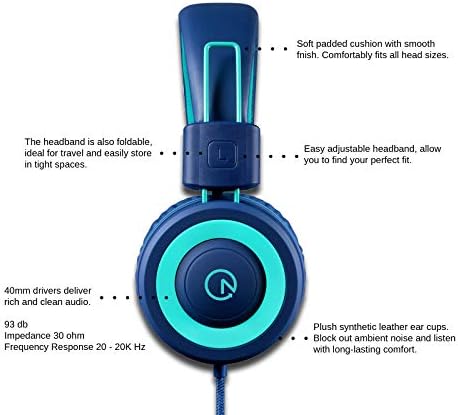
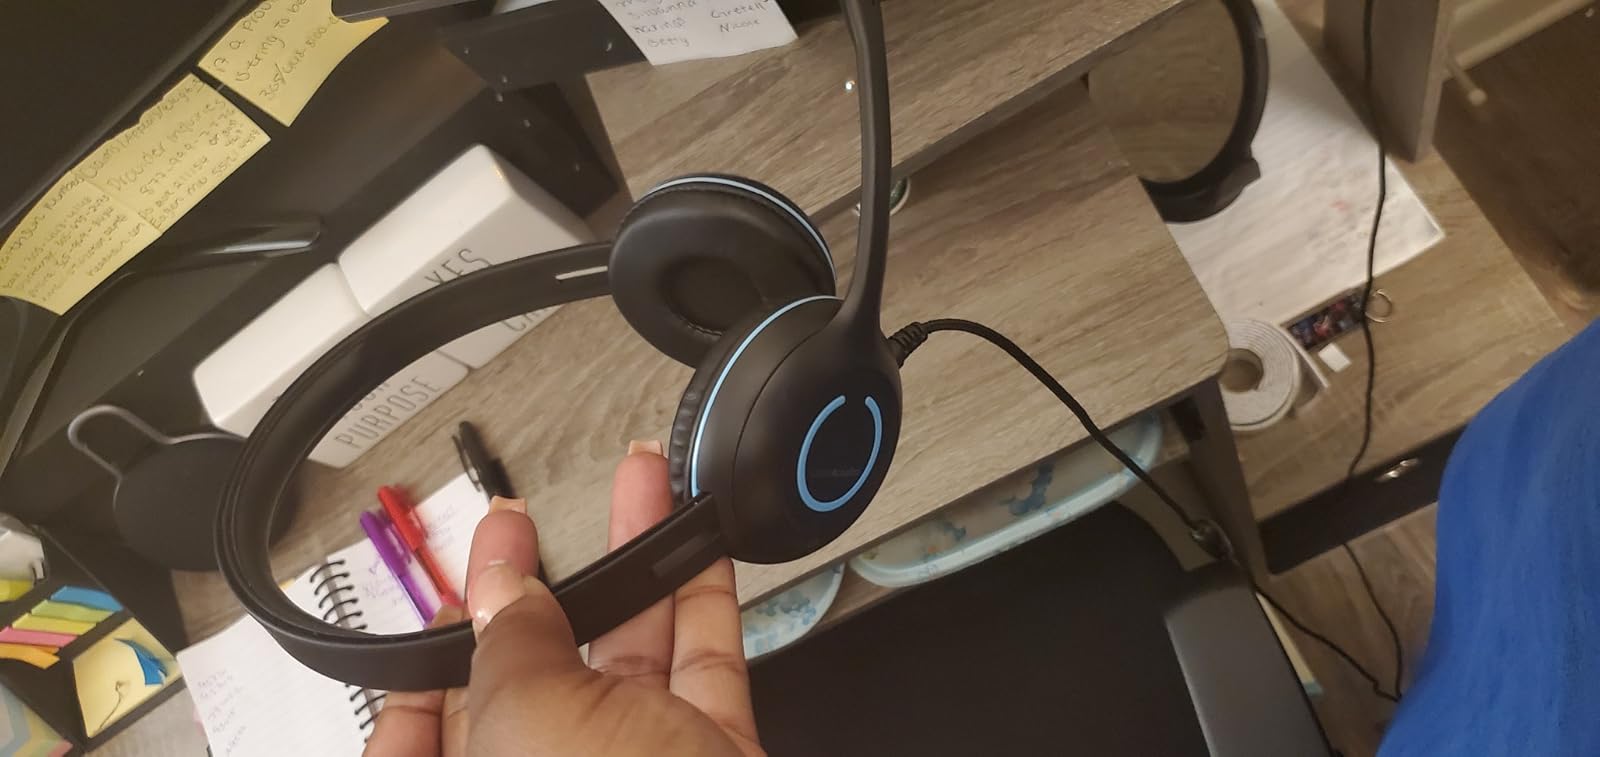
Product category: headphones
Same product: no